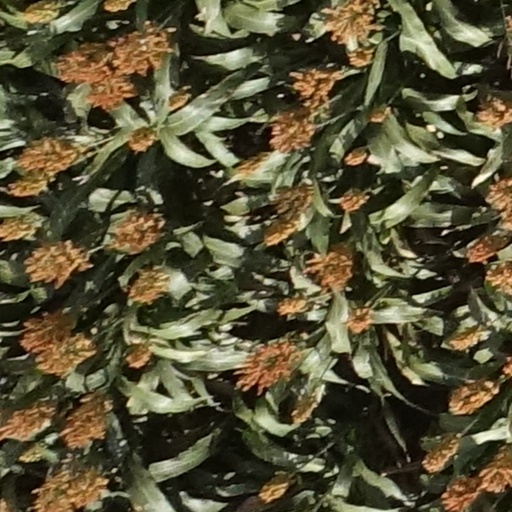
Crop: sorghum